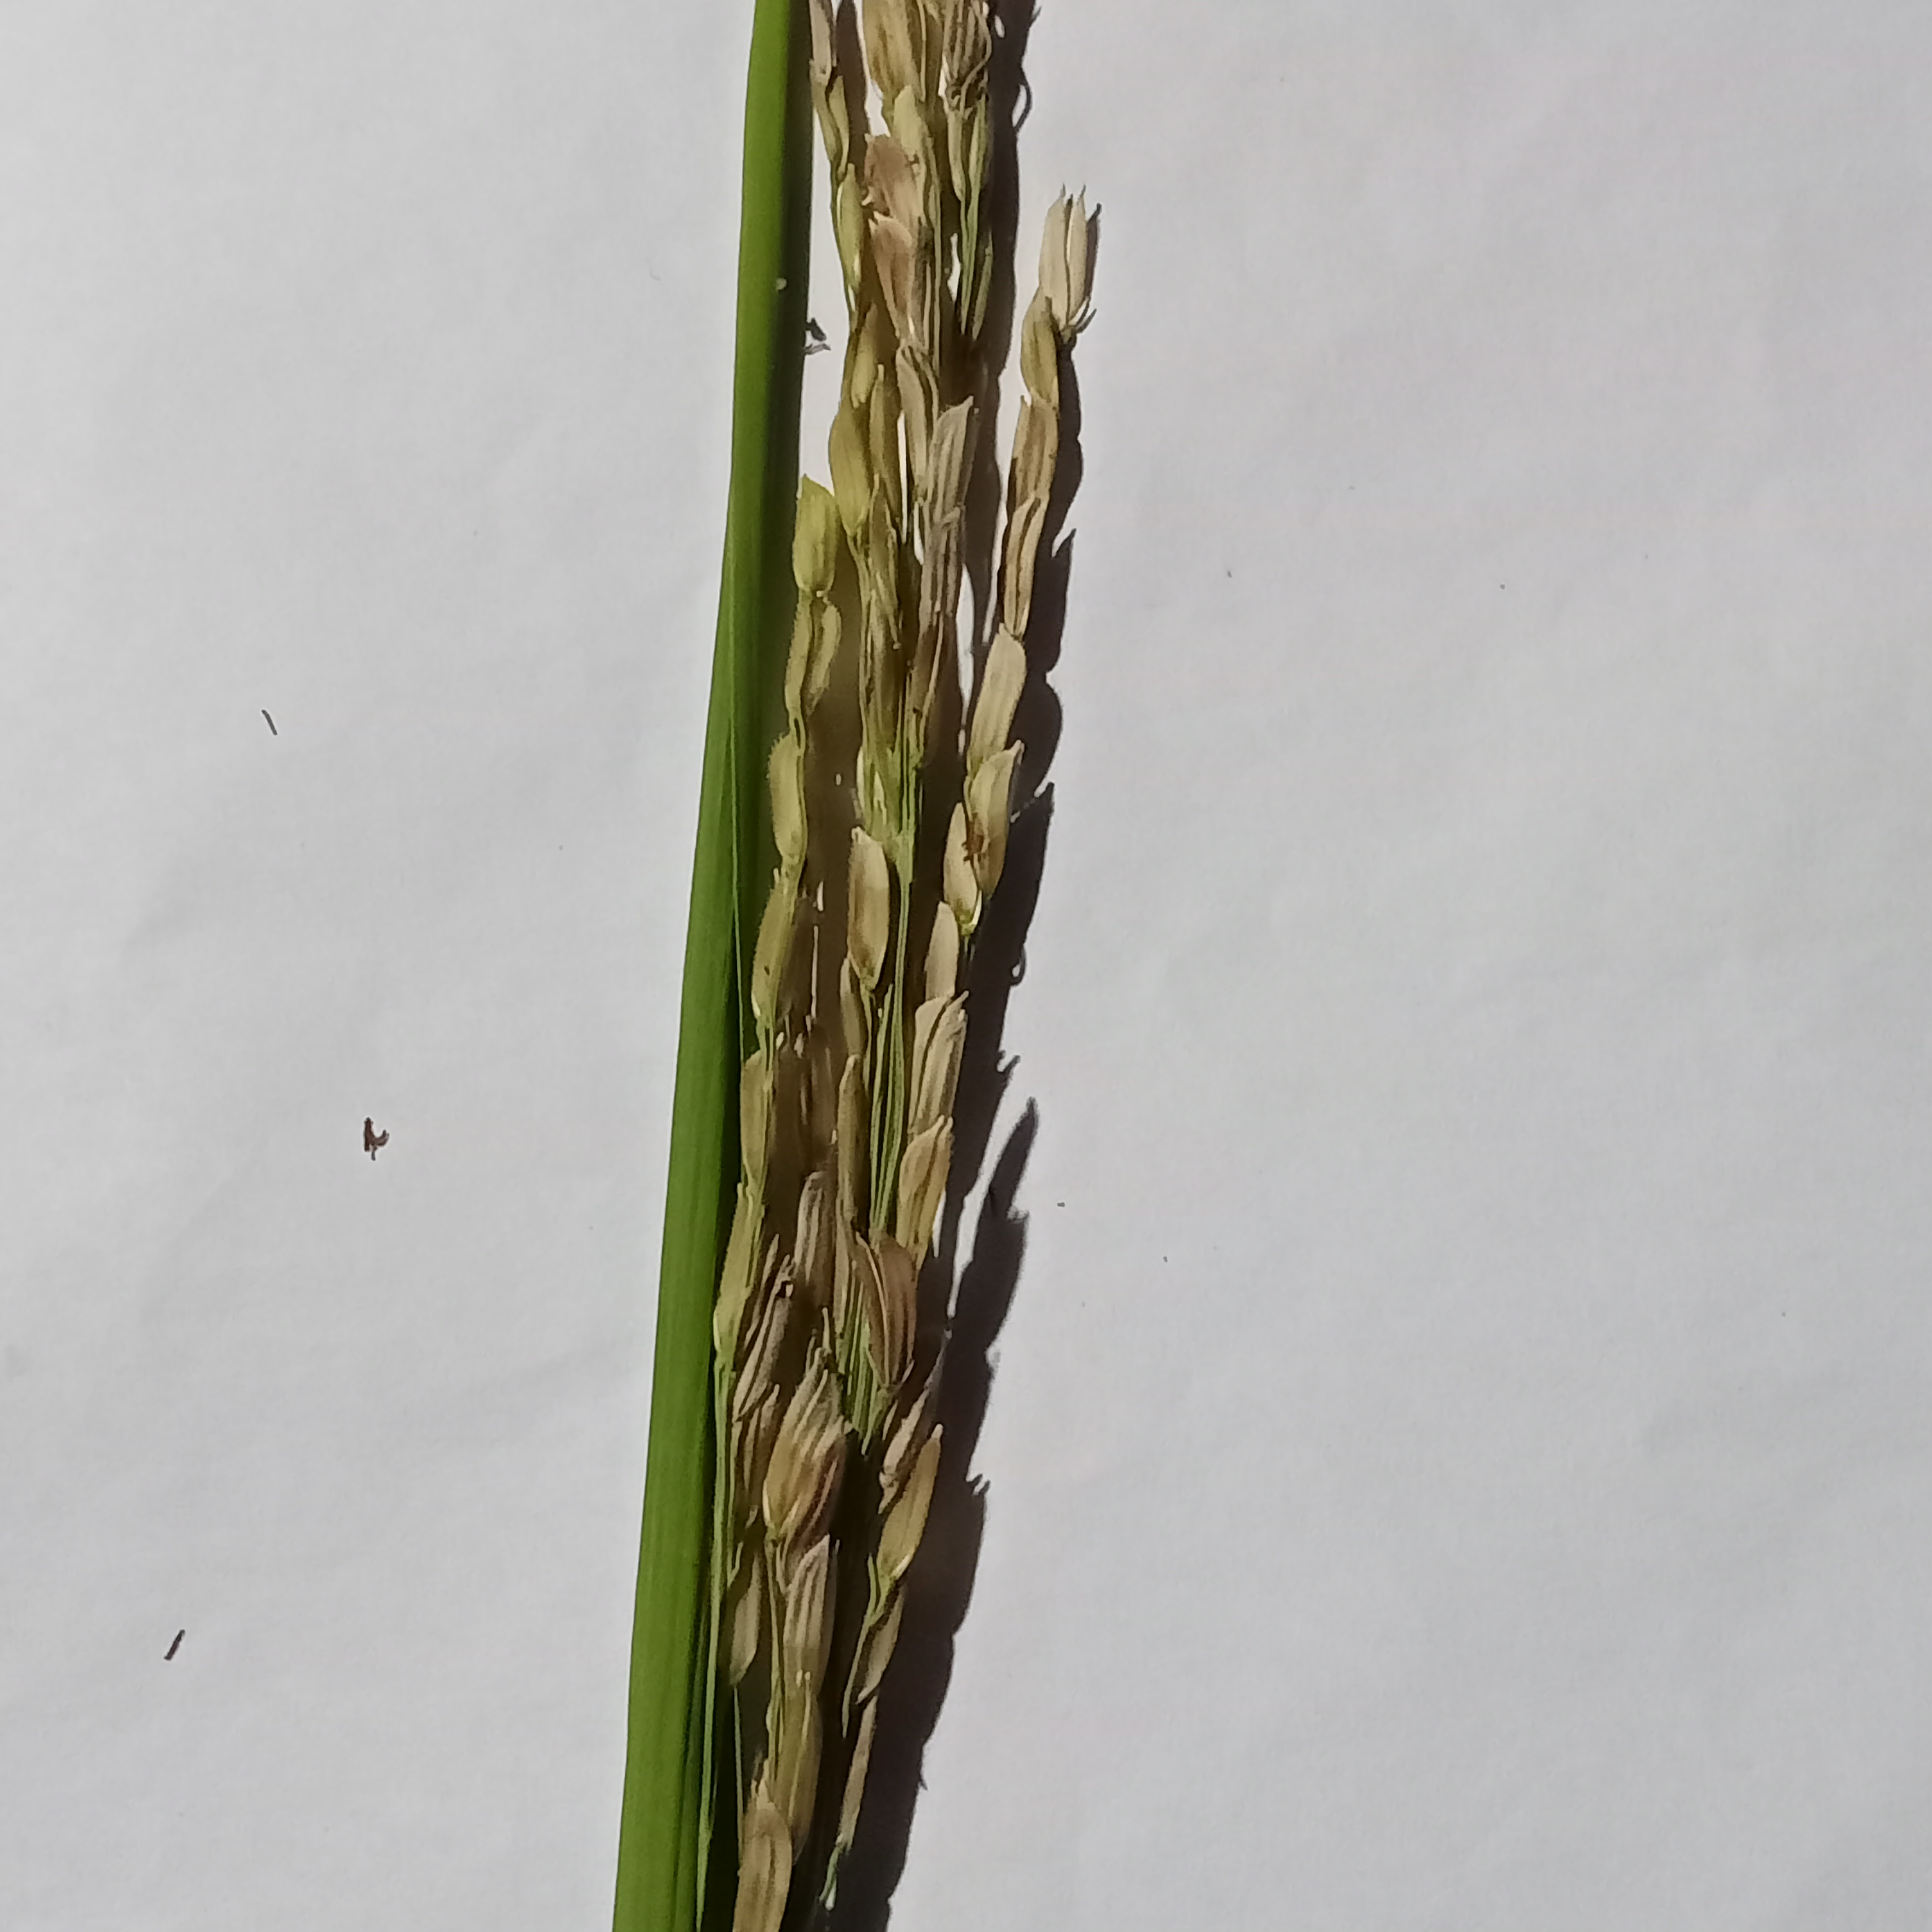
Nhãn: Bệnh Đạo ôn lá và cổ bông (Rice leaf and neck blast)